Chasseurs Alpins

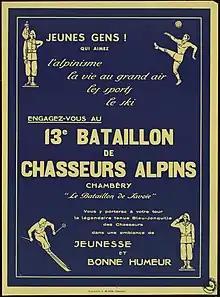
Vichy-era recruitment poster for the 13th Battalion

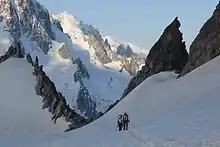
Training of chasseurs alpins on the Mont Blanc massif.

France created a mountain corps in the late 19th century to oppose any Italian invasion through the Alps. In 1859–70 the Unification of Italy, forming a powerful state took place. The French army saw this geopolitical change as a potential threat to their Alpine border, especially as the Italian army was already creating troops specialized in mountain warfare. On December 24, 1888, the first "troupes de montagne" (mountain troops) corps were created from 12 of the 31 existing "Chasseurs à pied" Hunters on Foot/Foot Rifles) battalions.